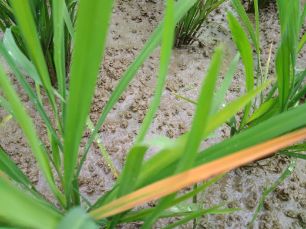
Disease: Tungro